Darkstalkers Chronicle: The Chaos Tower

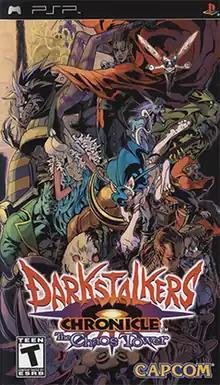
North American cover art by Kinu Nishimura

Darkstalkers Chronicle: The Chaos Tower, known in Japan as is a fighting game by Capcom for the PlayStation Portable. It was released on December 12, 2004, alongside the PSP at launch in Japan, and was also a launch title in North America and PAL regions in 2005. It is a port of the Japan-only Dreamcast game Vampire Chronicle for Matching Service, which in turn is a title that allows players to choose their fighting style from all five "Darkstalkers"/"Vampire" arcade games that were released in the 1990s.